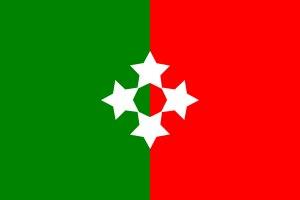
Talossa, officiellement Royaume de Talossa, fondée en 1979 par Robert Ben Madison, est la plus ancienne des micronations virtuelles. Au début, le royaume se limite à sa chambre. Il choisit le nom de Talossa après avoir découvert qu'il veut dire « dans la maison » en finnois. Un de ses premiers projets fut d'avoir une présence internet. Le site du royaume est en ligne depuis 1995. Mais la principale œuvre de Madison fut de développer une langue, le talossien, aujourd'hui reconnue par les principaux organismes linguistiques internationaux.